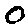
Label: 0